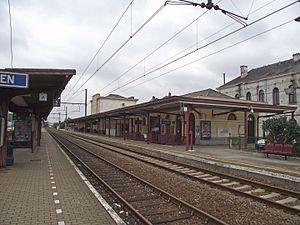
La gare de Tirlemont est une gare ferroviaire belge de la ligne 36, de Bruxelles-Nord à Liège-Guillemins, située à proximité du centre de la ville de Tirlemont dans la province du Brabant flamand en Région flamande.